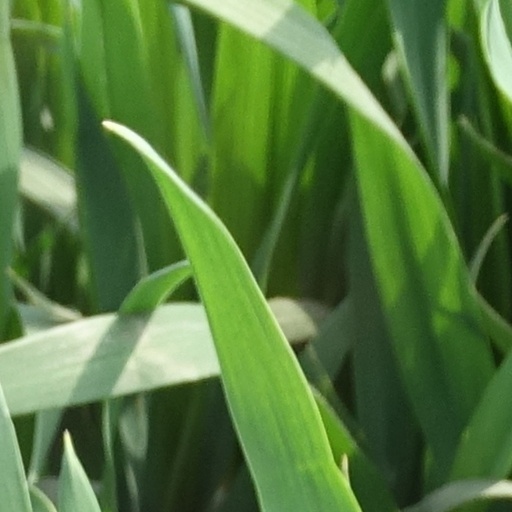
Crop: wheat